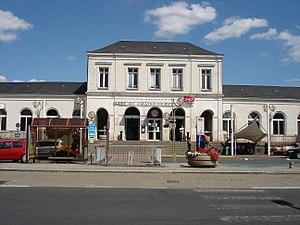
Gare de Châtellerault (86)